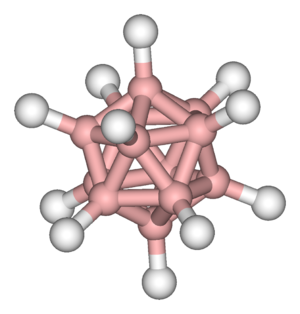
Un borane est un composé chimique constitué uniquement des éléments bore et d'hydrogène, de formule générale BₓHy. Ces composés ne se trouvent pas à l'état naturel car ils s'oxydent facilement au contact de l'air, certains d'une manière violente. Le composé le plus simple de formule BH₃ est appelé borane ; il ne peut être isolé car il n'est pas stable ; il se dimérise pour former du diborane, B₂H₆. Les boranes plus gros sont tous des agrégats de bore liés par des liaisons chimiques B-B et/ou des liaisons à trois centres et deux électrons. La structure géométrique des polyèdres de bore dépend du nombre d'atomes de bore et du nombre d'électrons de l'agrégat. L'un deux, le dodécaborane[12] est un icosaèdre, ce qui est une structure moléculaire rarissime. Sa formule est B₁₂H₁₂²⁻.